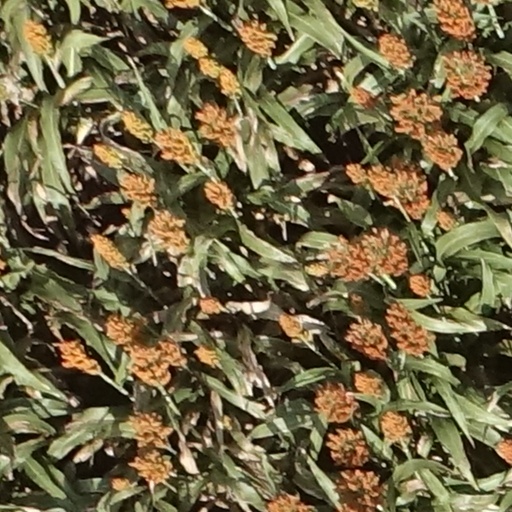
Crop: sorghum